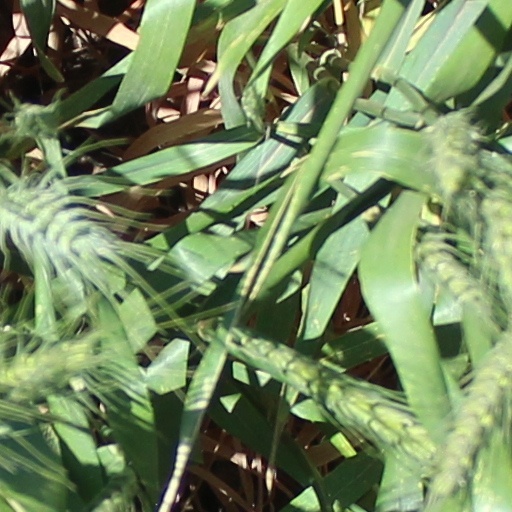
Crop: wheat